Sani Maikatanga

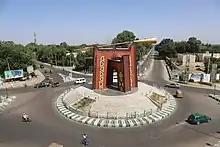
Sani Maitanga received a Wiki Loves Monuments 2022 in Nigeria Winners 2022 award for the Kano Golden Jubilee roundabout.

Maikatanga began his career after leaving school with Salisu Baso and Tijjani NTA studio in Kawo, then moved to Babson Studio on Laraba Road and Galaxy Photo Studio in Giginyu before venturing into photojournalism in 2000.